Ōtaguro Tomoo

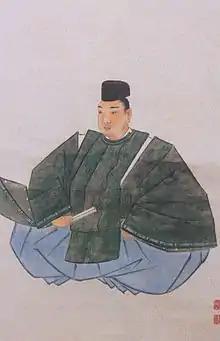
Otaguro Tomoo

A sickly child, Ōtaguro was raised by his mother's family after the death of his father. In his early years, his health was so fragile that the family's physician even forbade him from reading.